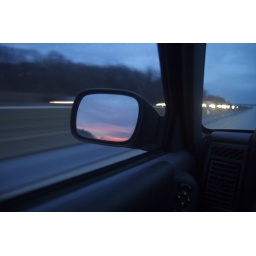
Shot with a DSLR off the cuff, so the focus sucks and the sky in the mirror is off.